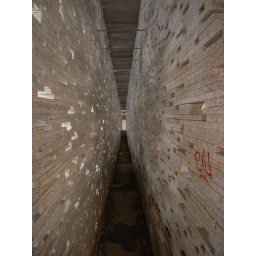
Stone passage running through a section of the old town wall in Granada